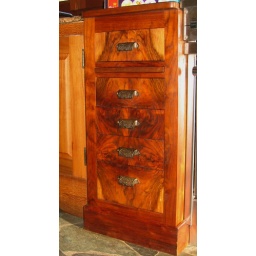
Unfitted kitchen in recycled and salvaged woods. Drawer cabinet in graft line English Walnut/Caro walnut sawn veneers and walnut solids.